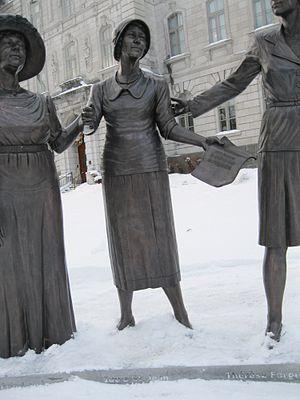
Monument en hommage aux femmes en politique
Idola Saint-Jean, née le 19 mai 1879 et décédée le 6 avril 1945 à Montréal, est une journaliste, une éducatrice et une féministe québécoise. Elle est la fille d'Edmond Napoléon Saint-Jean, un avocat criminaliste et d'Elisabeth Emma Guyon dite Lemoine.